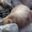
Label: seal